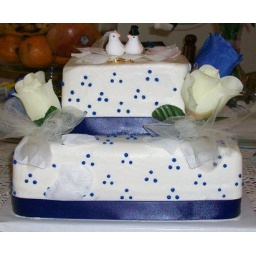
This cake was for a small wedding reception. The flowers and toppers were provided by the customer.